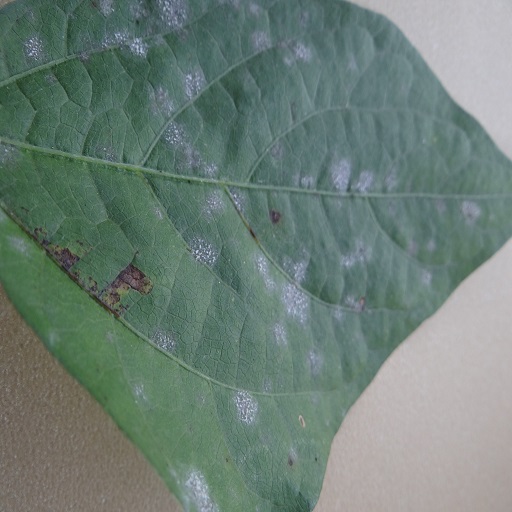
Label: Powdery Mildew